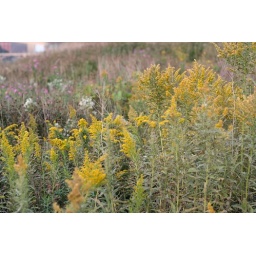
flowers in front of the boat